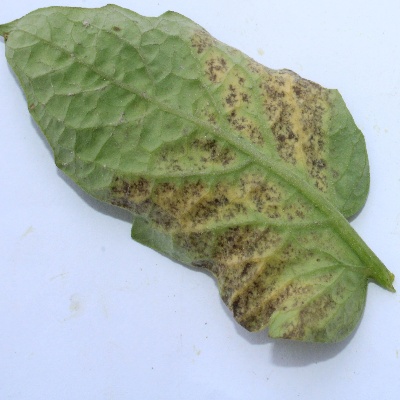
Crop: Tomato
Condition: verticulium wilt